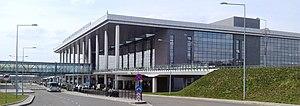
L'aéroport international de Donetsk dessert la ville de Donetsk en Ukraine.
La première bataille de l'aéroport de Donetsk est une confrontation entre des groupes insurgés séparatistes liés à la République populaire de Donetsk et les forces gouvernementales ukrainiennes qui a éclaté à l'aéroport international de Donetsk le 26 mai 2014, dans le cadre du conflit qui touche actuellement l'est de l'Ukraine à la suite de la révolution de Maïdan de 2013-2014.